Washington-Ames House

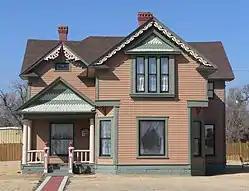

The William B. and Julia Washington House, at 112 N. 3rd St. in Leoti in Wichita County, Kansas. It was completed in 1892. It was listed on the National Register of Historic Places in 2014.